Castlefield

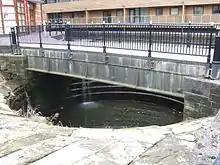
The "Giant's Basin. Today this is a circular structure 7m deep with a foot bridge

Before 1750, roads were an impractical way of transporting heavy goods and water transport on the rivers was the accepted method. The number of suitable rivers was limited. Power to drive machinery was also derived from water but this needed fast-flowing streams where a head could be built up to turn the waterwheels. Finding the two types of water at the same locality was rare. Castlefield could use the River Medlock, as it fell to join the River Irwell to turn the wheels, but the Irwell needed to be improved to make it a safe river to navigate.